Deaton Cabin

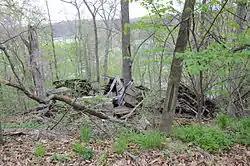
The remains of the cabin

The Deaton Cabin is a historic summer cabin on Suits Us Road in Bella Vista, Arkansas.